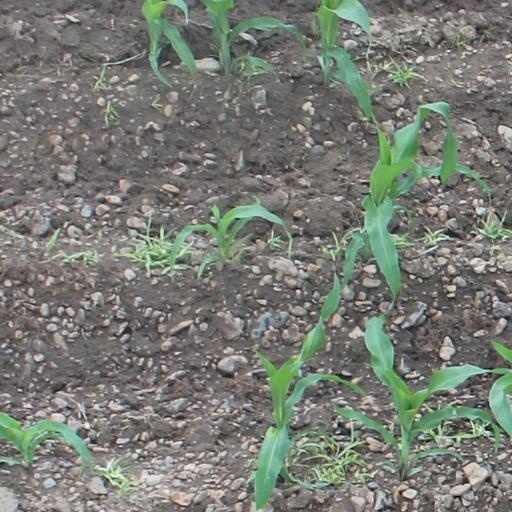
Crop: maize; corn